Fort Gaddis

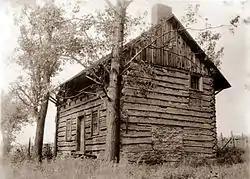
Thomas Gaddis House (Exterior)

Fort Gaddis is the oldest known building in Fayette County, Pennsylvania and the second oldest log cabin in Western Pennsylvania. It is located east of old U.S. Route 119, near the Route 857 intersection in South Union Township, Pennsylvania (east of Hopwood and south of Uniontown). Fort Gaddis was built about 1769-74 by Colonel Thomas Gaddis who was in charge of the defense of the region, and his home was probably designated as a site for community meetings and shelter in times of emergency, hence the term "Fort Gaddis," probably a 19th-century appellation. It is a 1 1/2-story, 1-room log structure measuring 26 feet long and 20 feet wide.